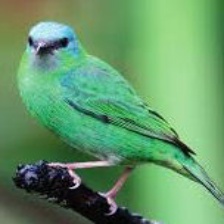
Species: BLUE DACNIS
Scientific name: DACNIS CAYANA